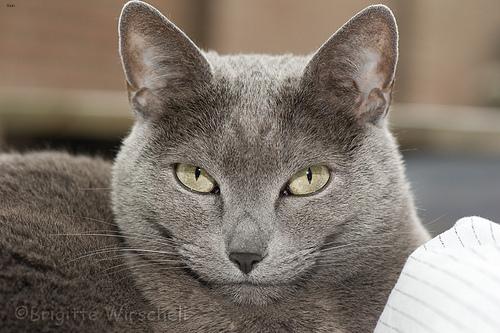
Breed: Russian Blue